Sámi flag

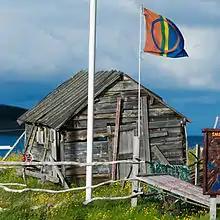
The Sami flag flying outside a cabin

The first official Sámi flag was recognized and inaugurated on 15 August 1986 by the 13th Nordic Sami Conference in Åre, Sweden. The flag was the result of a competition sponsored by the newspaper "Sámi Áigi" for which more than seventy suggestions were entered. In the end, one new design was considered against the existing, unofficial flag - and came out winning. The design was submitted by the Coast Sámi artist Astrid Båhl from Ivgubahta/Skibotn, in Tromssa/Troms county, Norway.